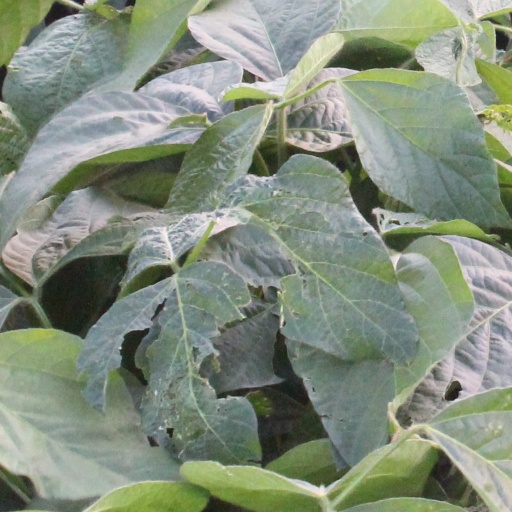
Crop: soybean